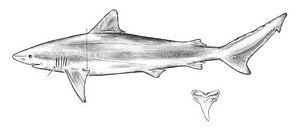
Le Requin à petites dents est une espèce de requins de la famille des Carcharhinidae présente dans l'ouest de l'océan Atlantique, de la Caroline du Nord au Brésil. Ce requin forme de grands bancs dans les eaux côtières peu profondes et migre saisonnièrement vers des eaux plus chaudes. C'est un requin relativement petit et au corps mince, qui peut être identifié grâce à ses dents semblables à des aiguilles, sa couleur bleu à gris foncé et ses longues fentes branchiales. Il atteint une longueur maximale de 1,9 m. Le régime alimentaire de cette espèce se compose principalement de petits poissons osseux, en particulier des Menhadens de l'Atlantique. Comme les autres membres de sa famille, il est vivipare et les femelles donnent naissance tous les deux ans à entre 2 et 6 petits dans les zones de reproduction situées dans des estuaires.